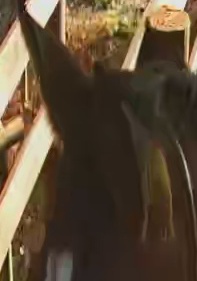
Face region: ears (position_of_ears)
Pain indicator: not_present